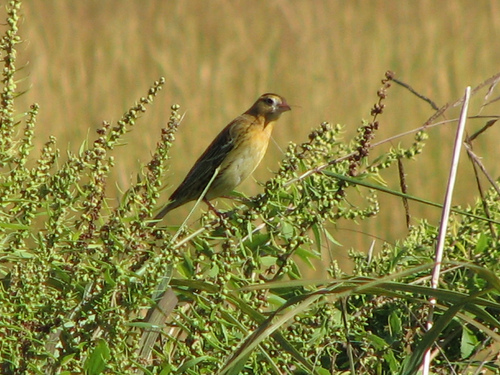
this bird has an off white belly and almost beige breast. the crown and wings are brown.
this is a bird with a white belly, grey back and a small pointed beak.
a medium sized bird that has multiple tones of brown and a short pointed bill
this bird has a grey belly, yellow breast and a brown wing and head.
this colorful bird is mid-sized with a medium beak and yellow breast and white and brown covering the rest of the body.
a small bird with a cream colored breast and belly, and black and white secondaries.
a small golden bird with white eye ring, brown crown and yellow throat and taupe belly.
this bird has wings that are black and has a white belly
this little bird has a brown crown, brown primaries, and a brown belly.
this bird has wings that are black and has a white belly
Species: Bobolink